Camp Caesar

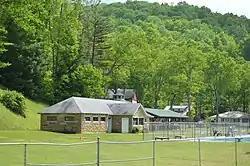
Roadside view

Camp Caesar, also known as the Webster County 4-H Camp, is a historic campsite located at Cowen, Webster County, West Virginia. It has 20 contributing buildings, 5 contributing sites, 13 contributing structures, and 3 contributing objects. The camp was established in 1922 by local members of the Farm Bureau and the Webster County extension agent, Julius A. Wolfram. During the 1920s, an octagonal assembly hall now known as Gregory Hall, a council circle, a dining hall, and a home for the camp caretaker were constructed. After the onset of the Great Depression, the Works Progress Administration built several stone cottages, a pool and poolhouse, dining hall expansion, stone walks, retaining walls, and other features.